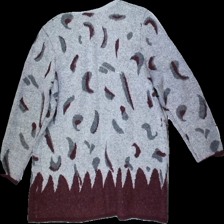
View: back
Type: Cardigan
Category: Ladies
Brand: Signature
Colors: Grey, Red
Material: 68% acrylic, 18% polyamid, 9% wool, 5% mohair
Pattern: Other
Cut: C-collar, Loose
Size: L
Season: All
Price range: 50-100
Recommended usage: Reuse